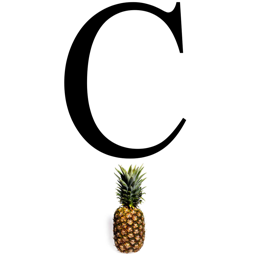
who lives in a pineapple under the c